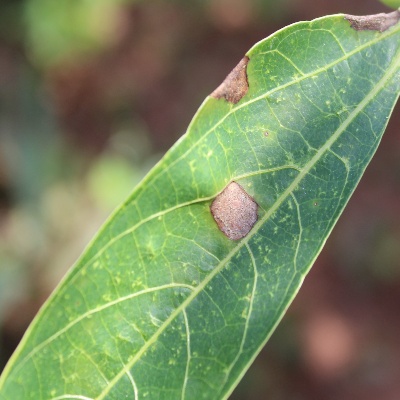
Crop: Cassava
Condition: brown spot